Guy Kouemou

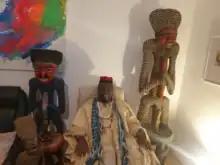

Dr.-Ing. Guy Leonard Kouemou is a German citizen of Cameroonian origin. He comes from the Bamileke royal house and is the king's representative of the Bangwa. Dr. Kouemou is himself an art collector and currently chairman of the supervisory board of the Bangwa Ethnological Museum in Cameroon and the negotiator of the Bangwa.